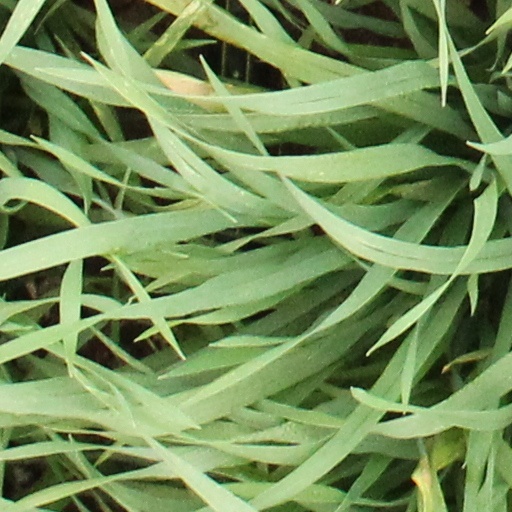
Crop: wheat